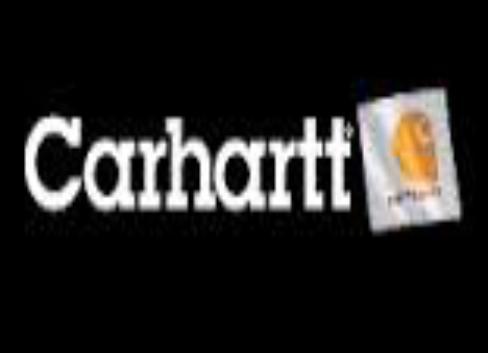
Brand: Carhartt
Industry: Clothes